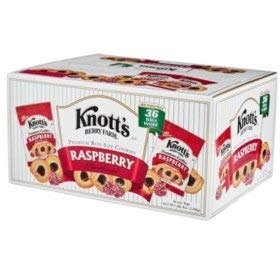
Item Name: Expect More Knott's Berry Farm Raspberry Shortbread Cookies (2 oz, 72 pk.)
Value: 2.0
Unit: Count

Price: 29.99